Kris Fair

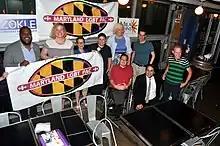
Fair (center bottom) at a Maryland LGBT PAC campaign event, 2018

In May 2018, Fair launched the Maryland LGBT PAC, a political action committee that seeks to support openly-LGBT candidates. He currently serves as the executive director of The Frederick Center, a local advocacy group for LGBTQ individuals.